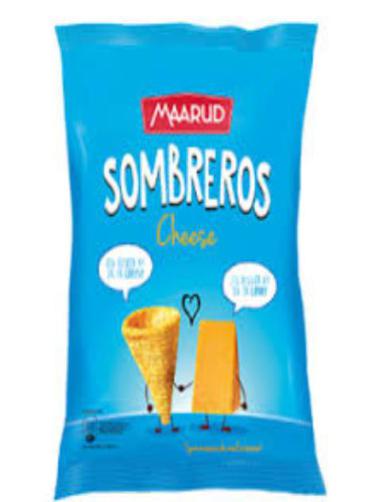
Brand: maarud
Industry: Food